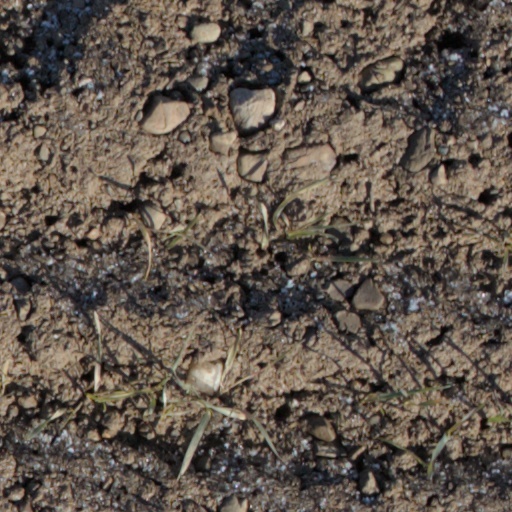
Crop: wheat